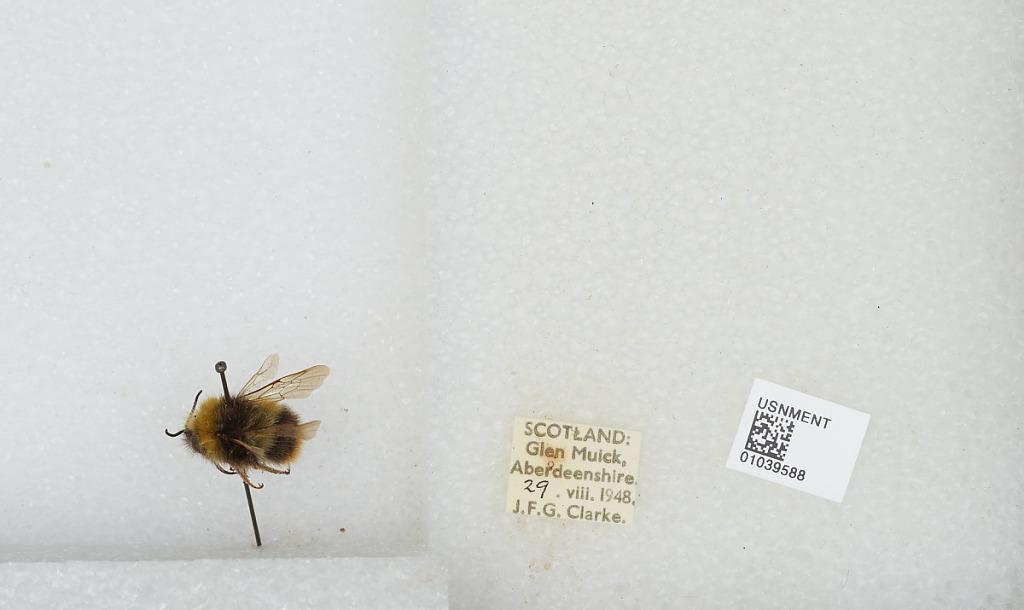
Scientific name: Bombus (Pyrobombus) pratorum (Linnaeus)
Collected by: J. Clarke
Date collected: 1948-8-29
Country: United Kingdom
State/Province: Scotland
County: Aberdeenshire
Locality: Muick Nature Reserve
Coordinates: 56.9523, -3.13623